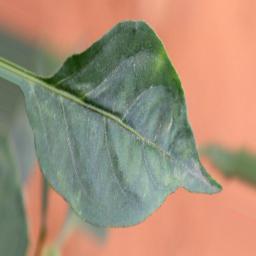
Label: healthy